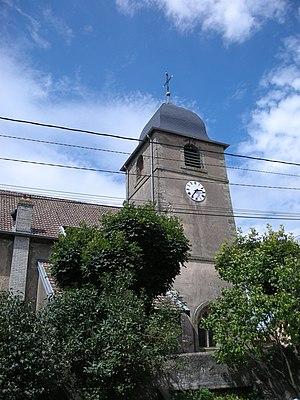
Le clocher de l'église de Reherrey (Meurthe-et-Moselle)
Reherrey est une commune française située dans le département de Meurthe-et-Moselle, en région Grand Est.